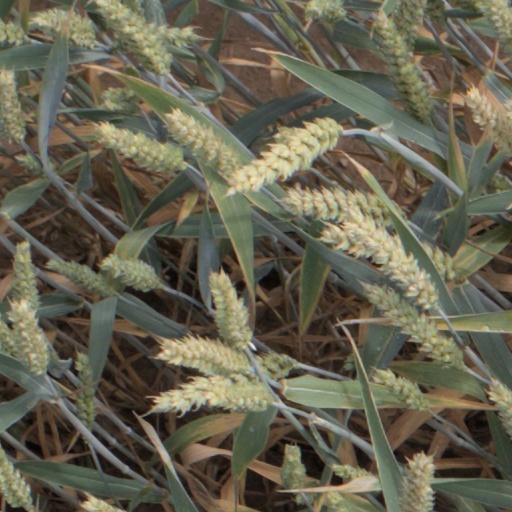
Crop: wheat